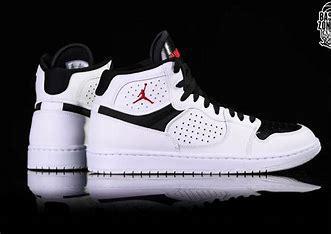
Brand: Jordan
Model: Access